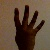
The image shows a hand gesture representing the number 4 in Indian Sign Language.